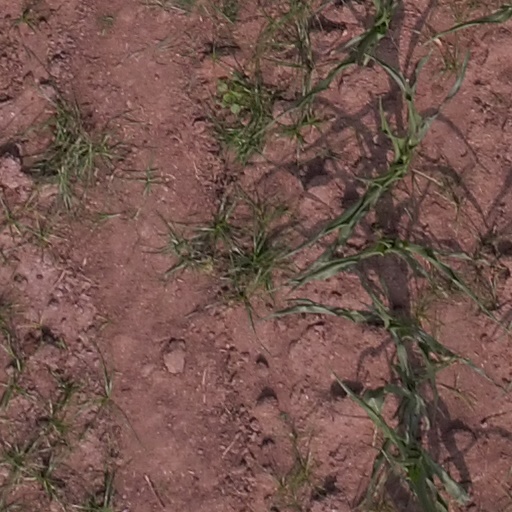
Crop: maize; corn